Aquatopia

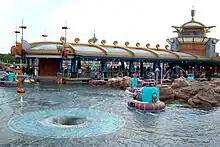
Aquatopia as seen from the main avenue of Port Discovery

It is considered to be the successor to both Disneyland's Motor Boat Cruise and the Autopia, from which Aquatopia received its name as homage. The ride consists of around three dozen vehicles designed to look like personal hovercraft which move independently from each other at quick speeds through a large water lagoon. The water in the lagoon is about 5 cm (2 inches) deep, as the vehicles actually roll along the shallow floor on wheels. The water is kept moving to create the illusion of depth, and occasional funnel drains give the appearance of foreboding whirlpools. Like the older attractions it is inspired by, Aquatopia is self-guided. Due to the ride technology, there are no visible tracks, giving the sensation of spontaneity and surprise to the attraction. There are two sides to the lagoon, which you board from a central boarding platform. During the summer, one side becomes a "wet course" while the other is the "dry course". The "wet course" adds the possibility of getting soaked by hidden water jets along the ride while the "dry course" is jet-free.